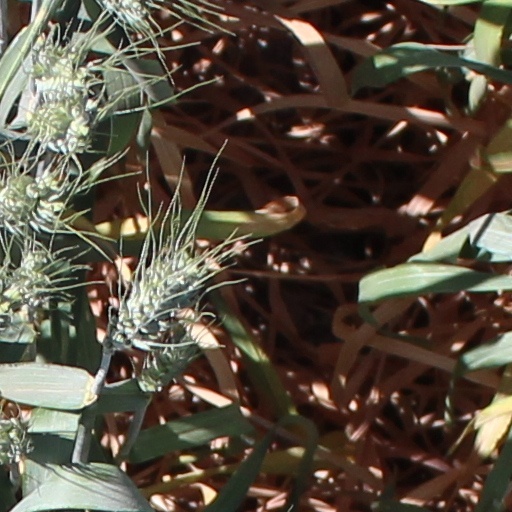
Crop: wheat